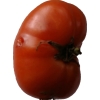
Label: tomato